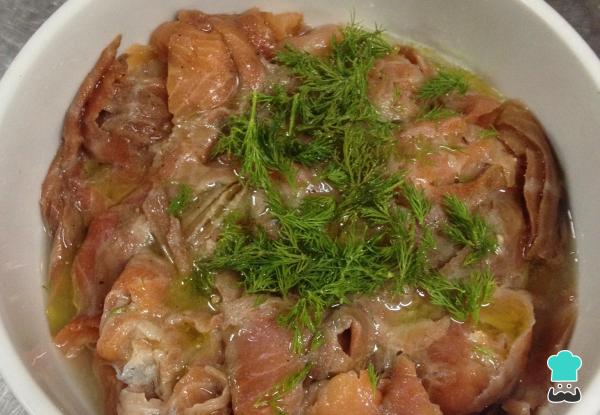
Ahora, colocamos todos los ingredientes en un bol y trituramos hasta obtener una pasta lisa. Puedes usar el mixer de mano o mezclar los ingredientes para el dip de salmón en una licuadora tradicional.